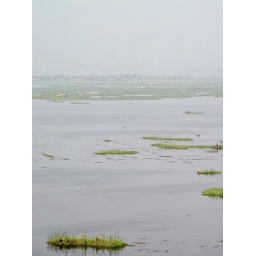
Loktak lake, the largest fresh water lake in North-Eastern India